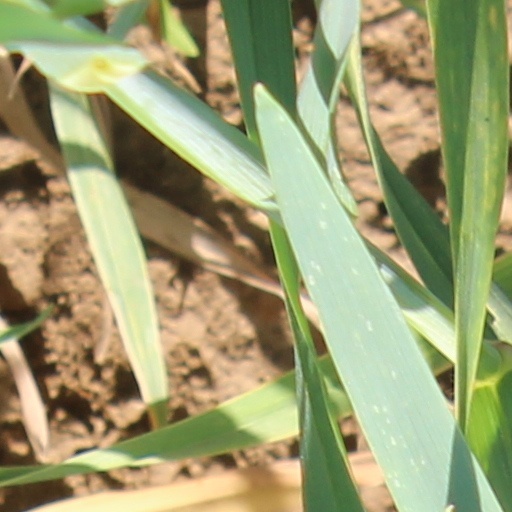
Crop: wheat